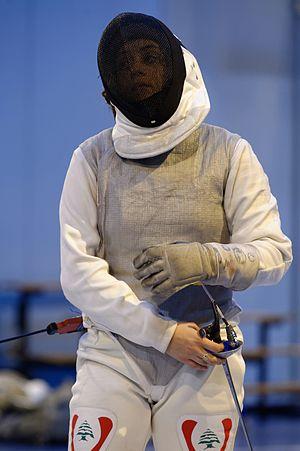
La Libanaise Mona Shaito en tour de poules de la Coupe du monde de fleuret dames de Saint-Maur 2015.
Mona Shaito née le 12 avril 1994 à Beyrouth, est une escrimeuse américano-libanaise, ayant choisi de représenter son pays natal en compétition et pratiquant le fleuret.